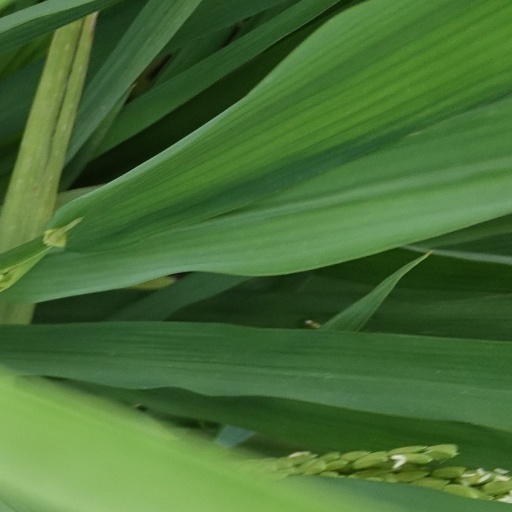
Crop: rice